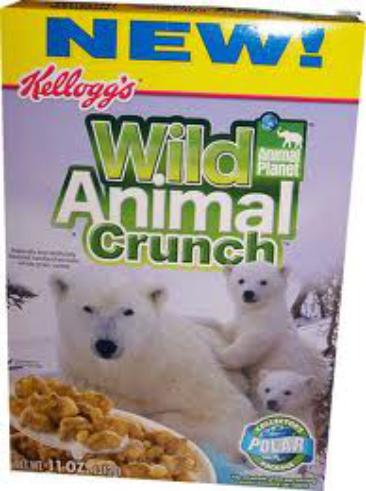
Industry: Leisure